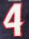
Number: 4